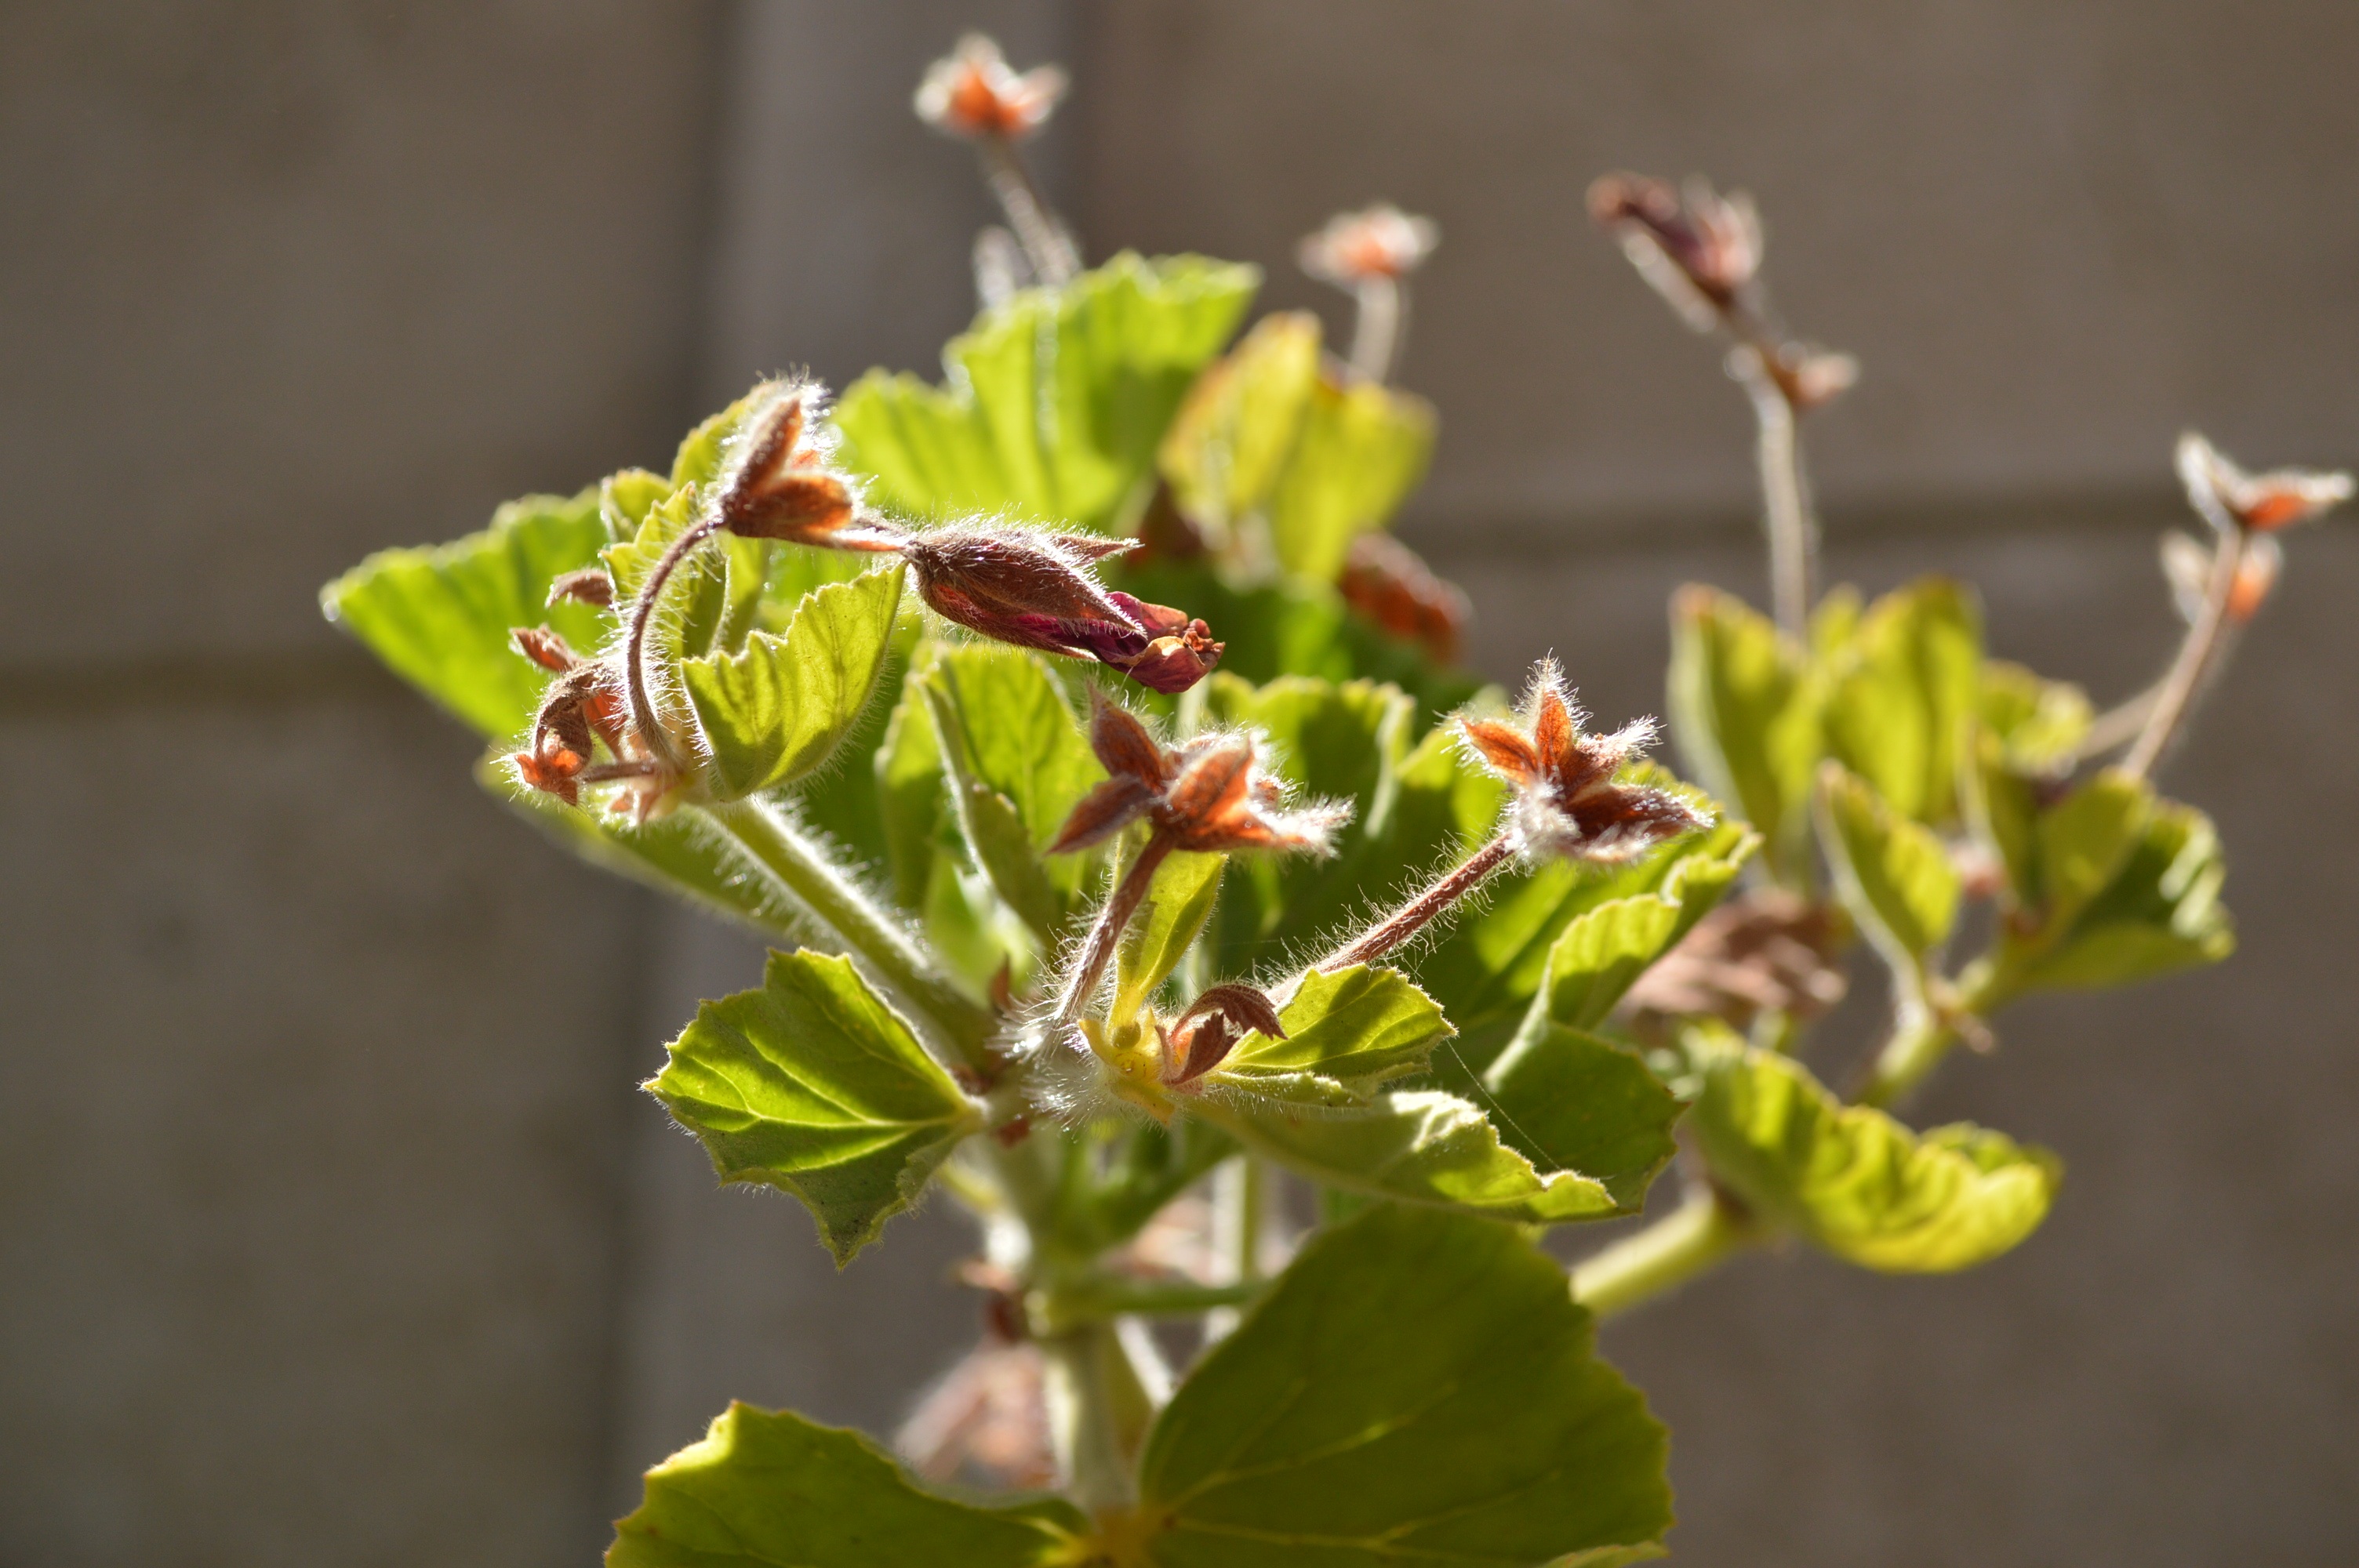
tree, nature, branch, blossom, light, plant, sun, leaf, flower, food, green, produce, botany, garden, flora, wildflower, flowers, shrub, beauty, bud, macro photography, flowering plant, grown up, plant stem, land plant